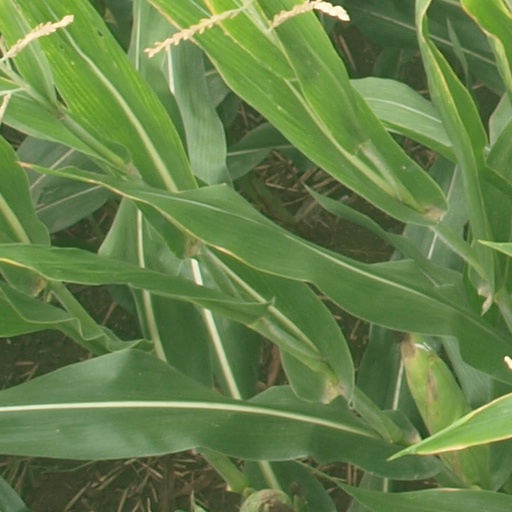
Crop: maize; corn